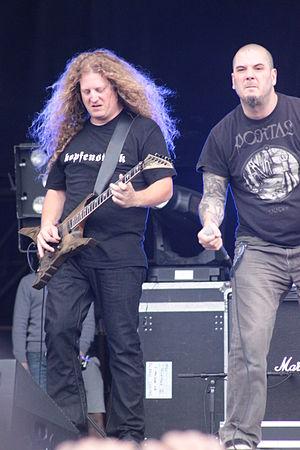
Daniel Mongrain, Phil Anselmo (guest), Voivod, Hellfest 2013, Fr-44-Clisson.